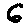
Label: 6